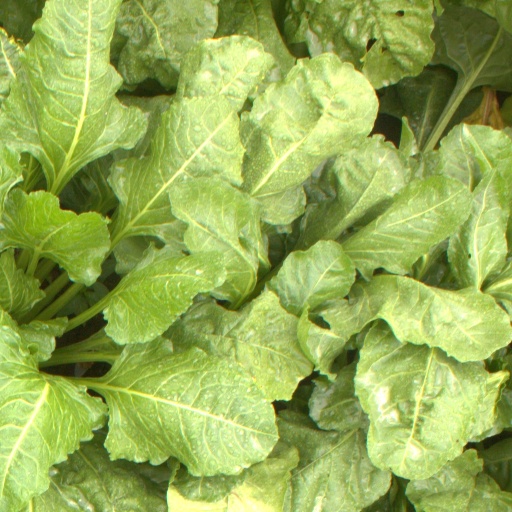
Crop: sugar beet